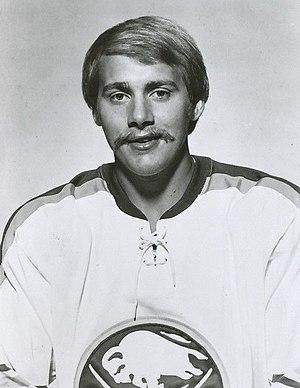
Donald Laurie Edwards, né le 28 septembre 1955 à Hamilton, dans la province de l'Ontario au Canada est un joueur canadien de hockey sur glace.